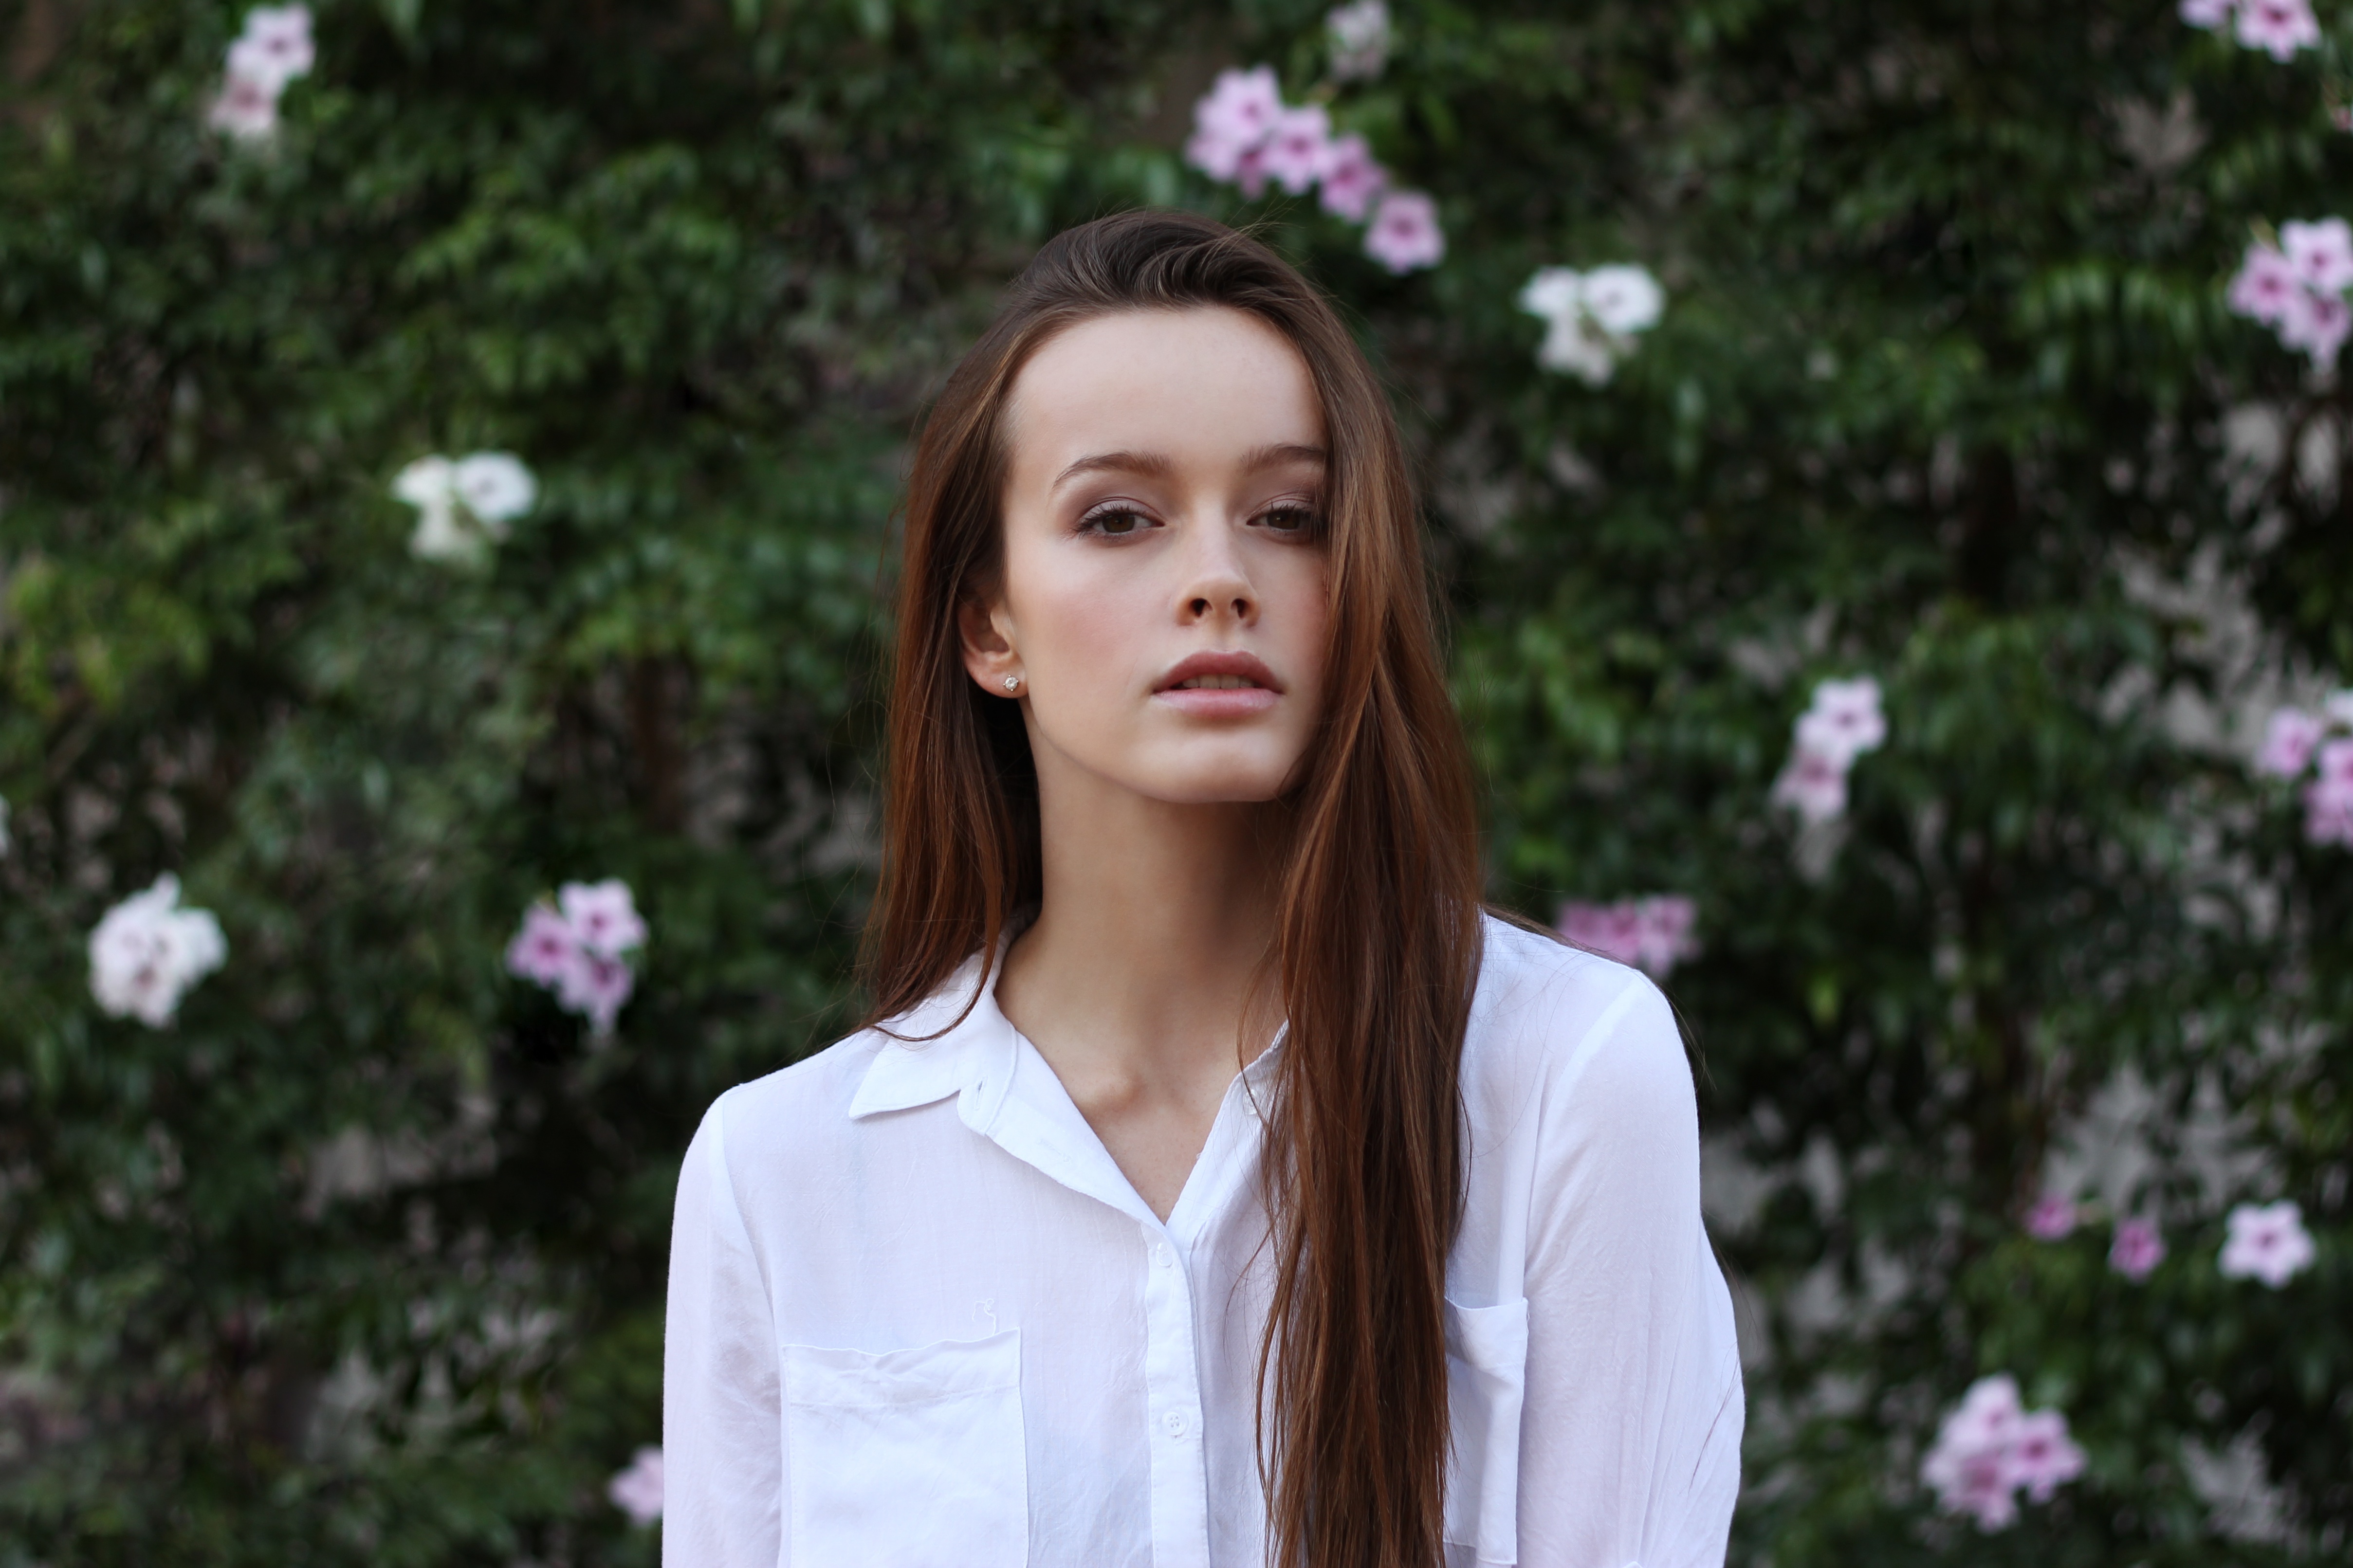
person, girl, flower, portrait, model, spring, fashion, lady, beauty, photo shoot, portrait photography